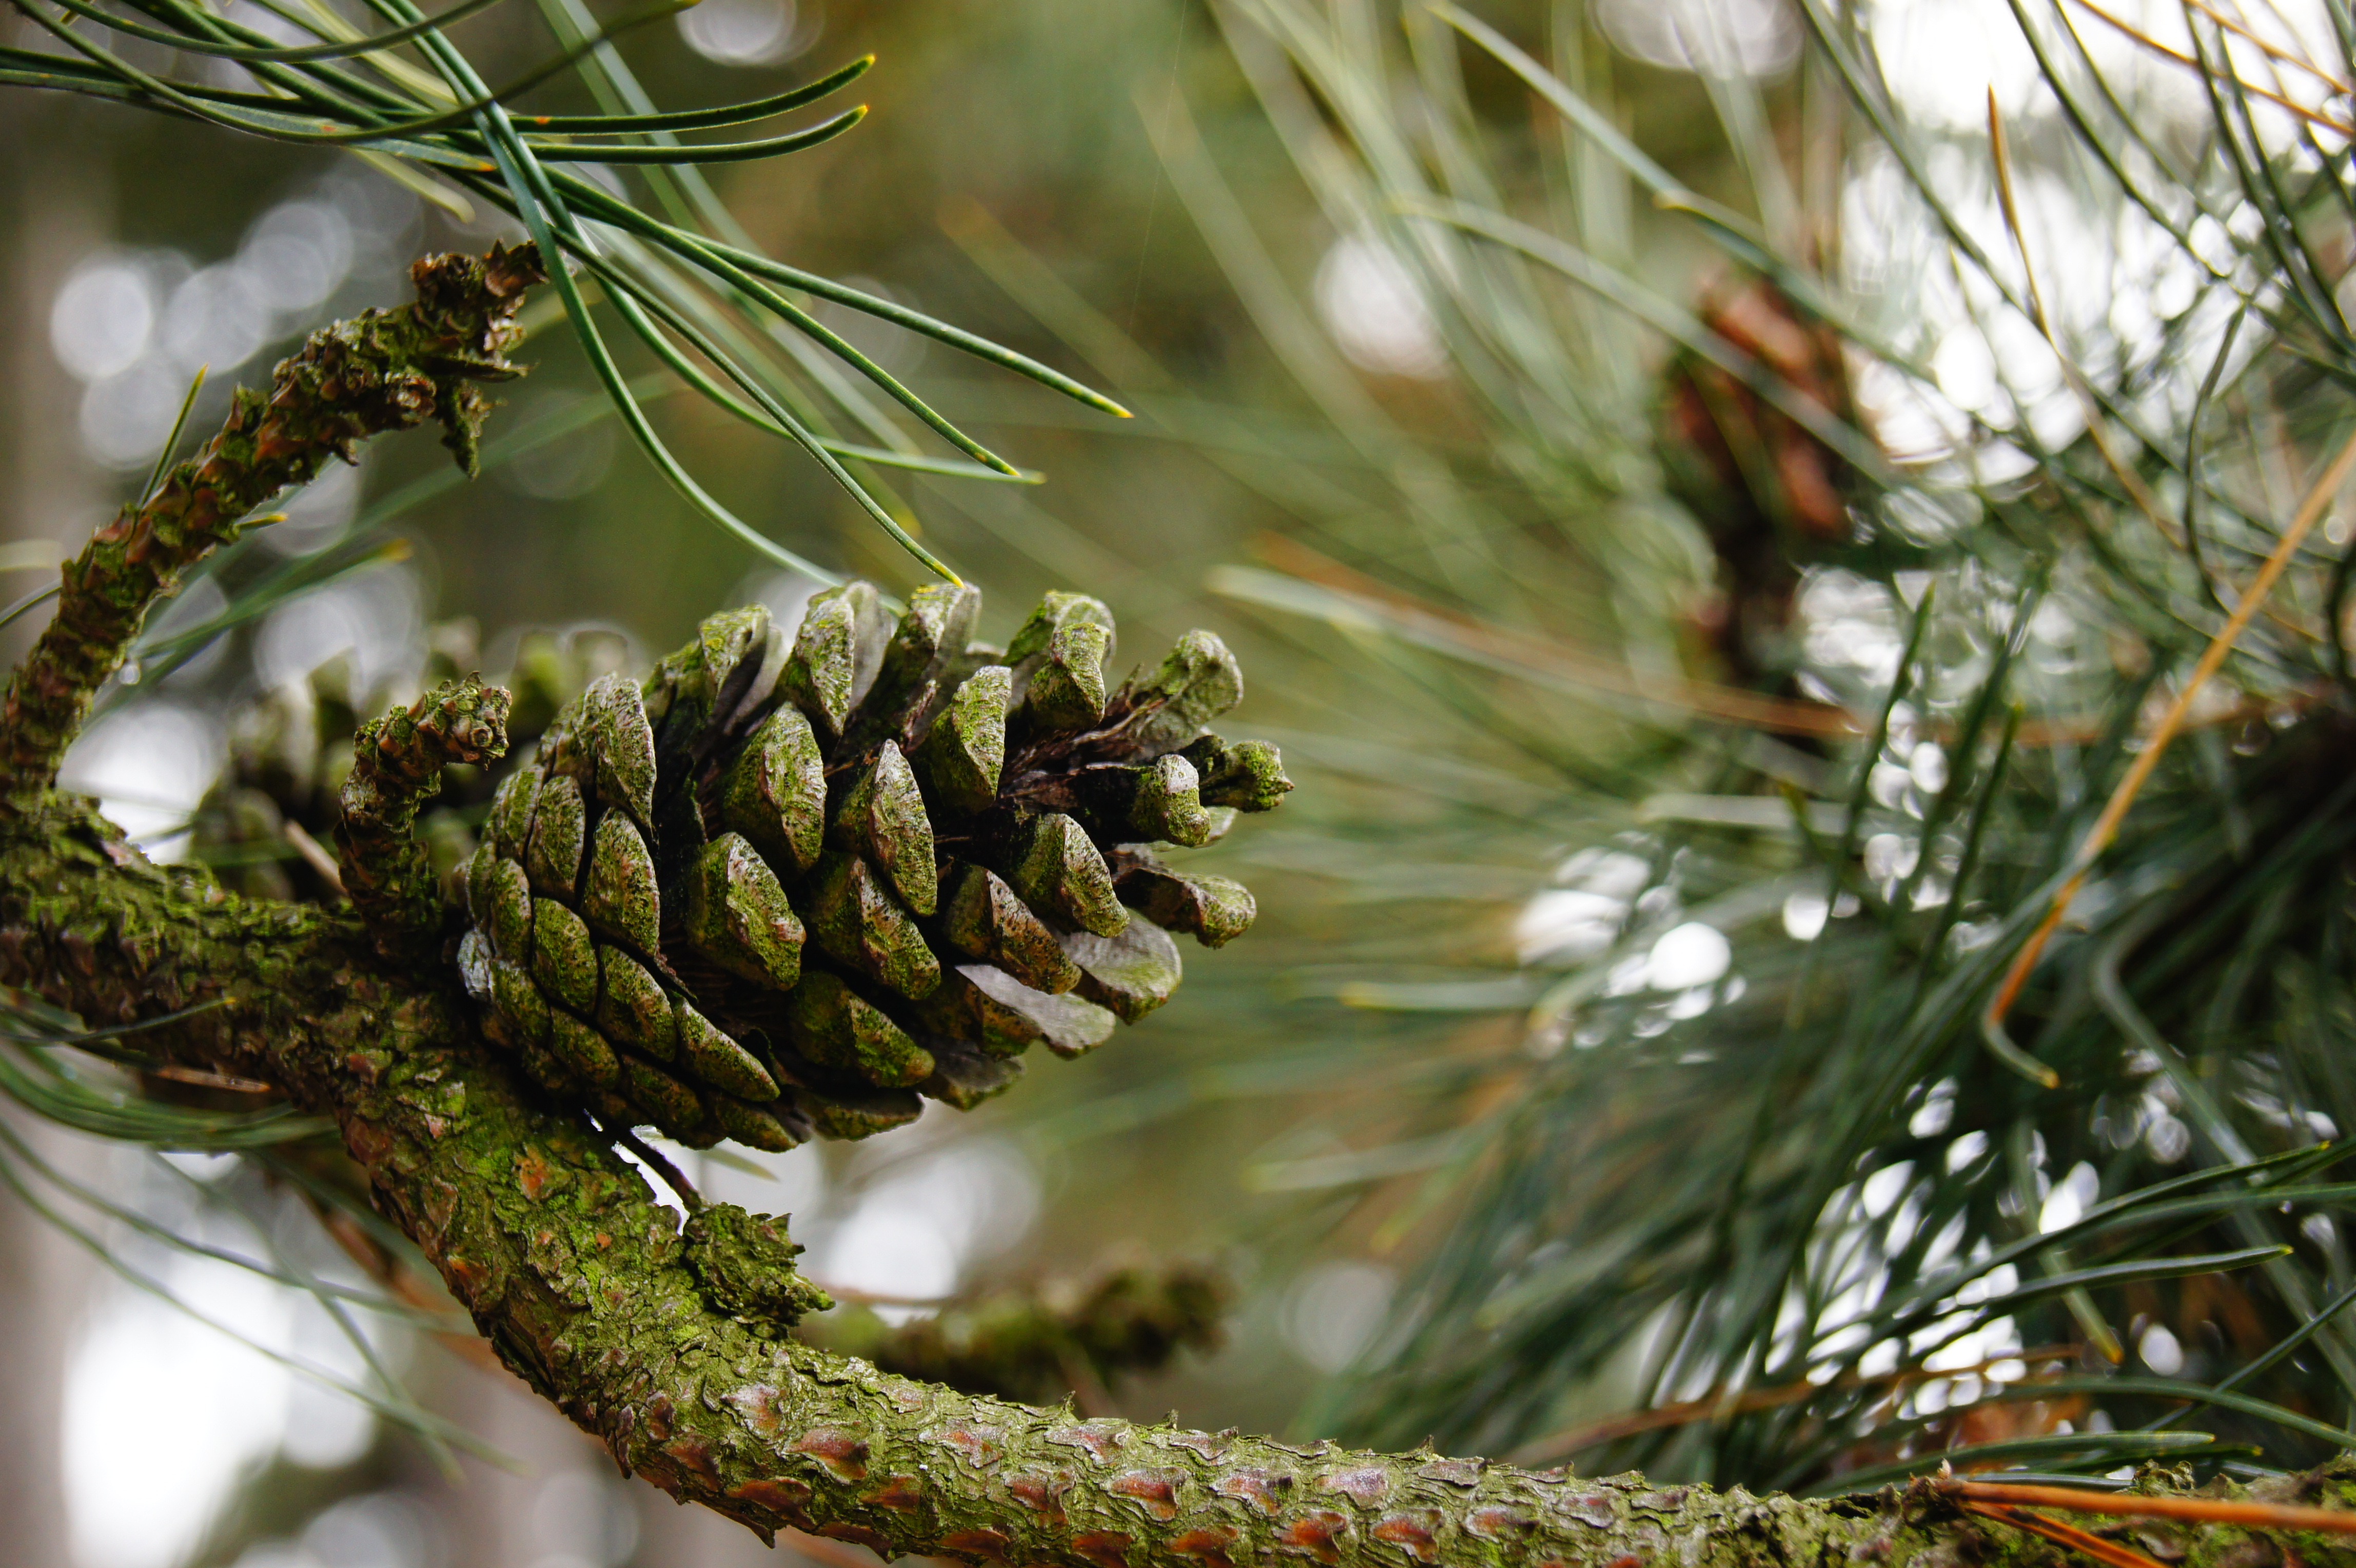
tree, nature, forest, branch, plant, leaf, flower, pine, evergreen, autumn, botany, fir, flora, twig, conifer, close up, spruce, larch, ecosystem, pine cones, macro photography, pine family, woody plant, temperate coniferous forest, land plant, conifer cone, pockerl